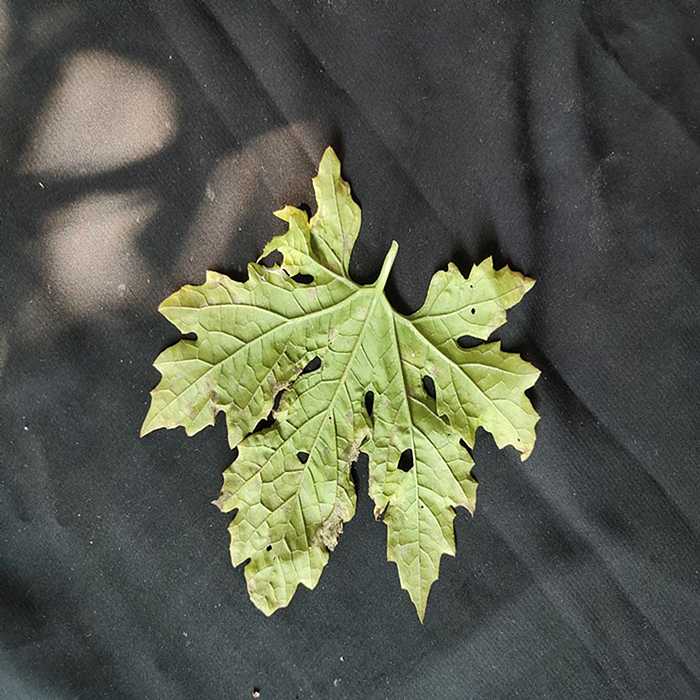
Plant: Bitter Gourd
Label: Downey mildew